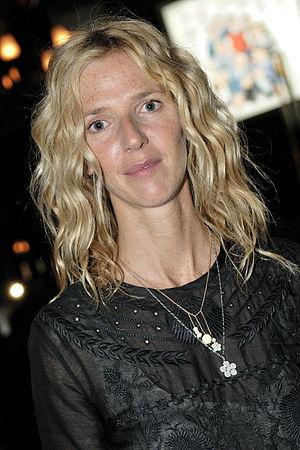
Avant-première du film Le petit Nicolas au Grand Rex, à Paris, le 20 Septembre 2009, en présence de toute l'équipe de film. Ici Sandrine Kiberlain.